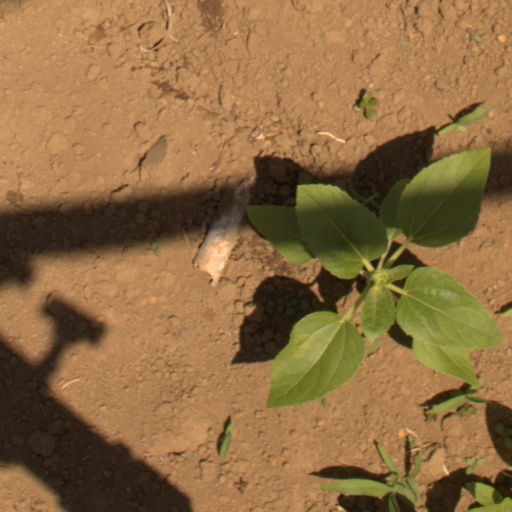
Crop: Jerusalem artichoke